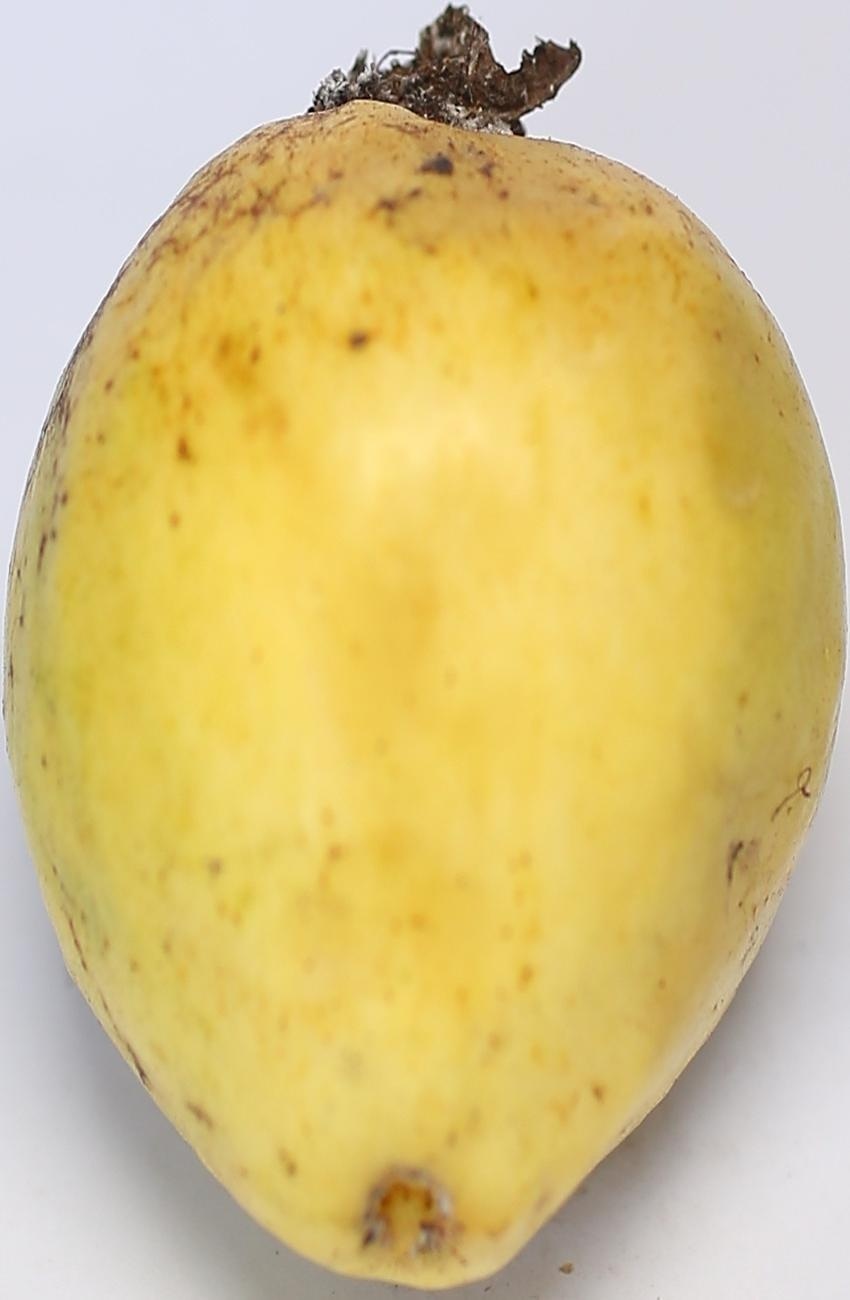
Maturity: ripe
Variety: riyali